Early history of fantasy

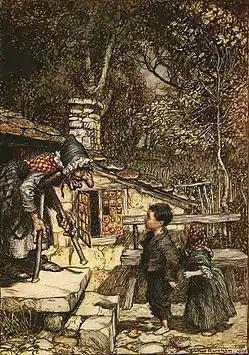
Arthur Rackham, illustration to "Hansel and Gretel"

Celtic folklore and legend has been an inspiration for many fantasy works. The separate folklore of Ireland, Wales, and Scotland has sometimes been used indiscriminately for "Celtic" fantasy, sometimes with great effect; other writers have distinguished to use a single source.